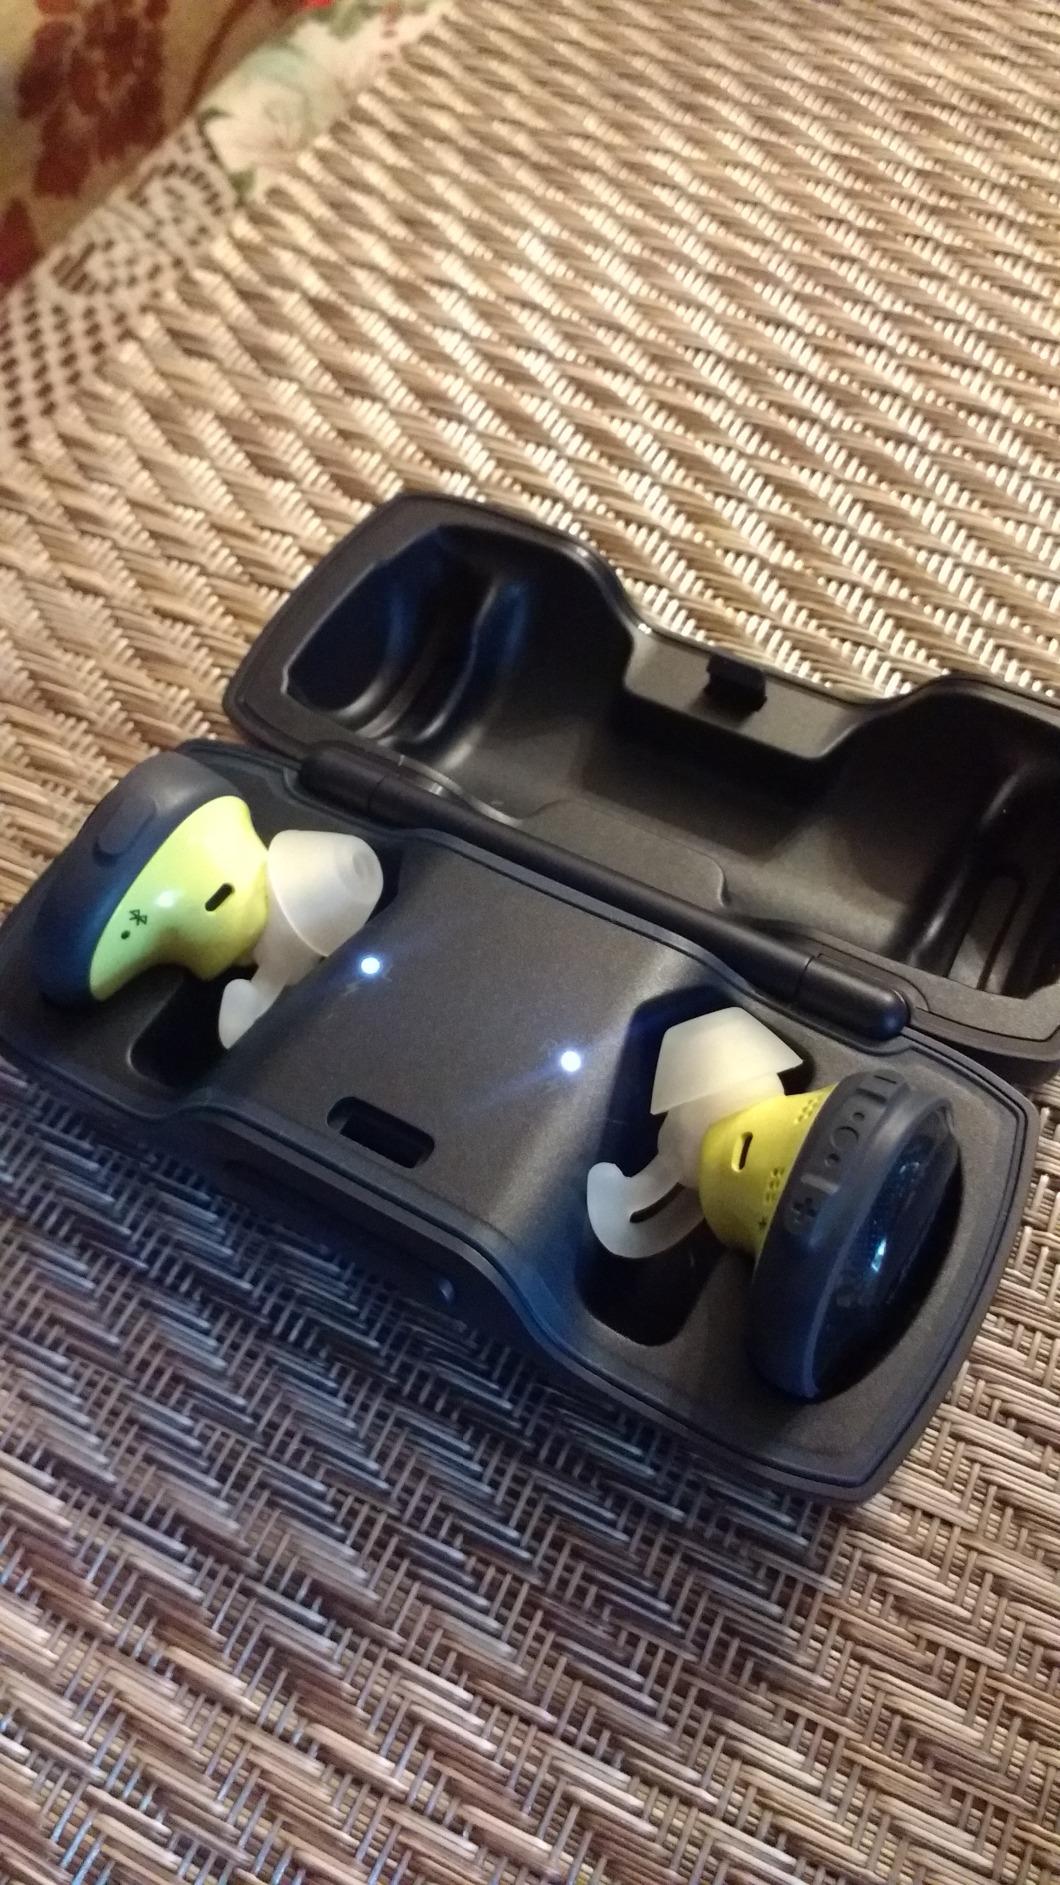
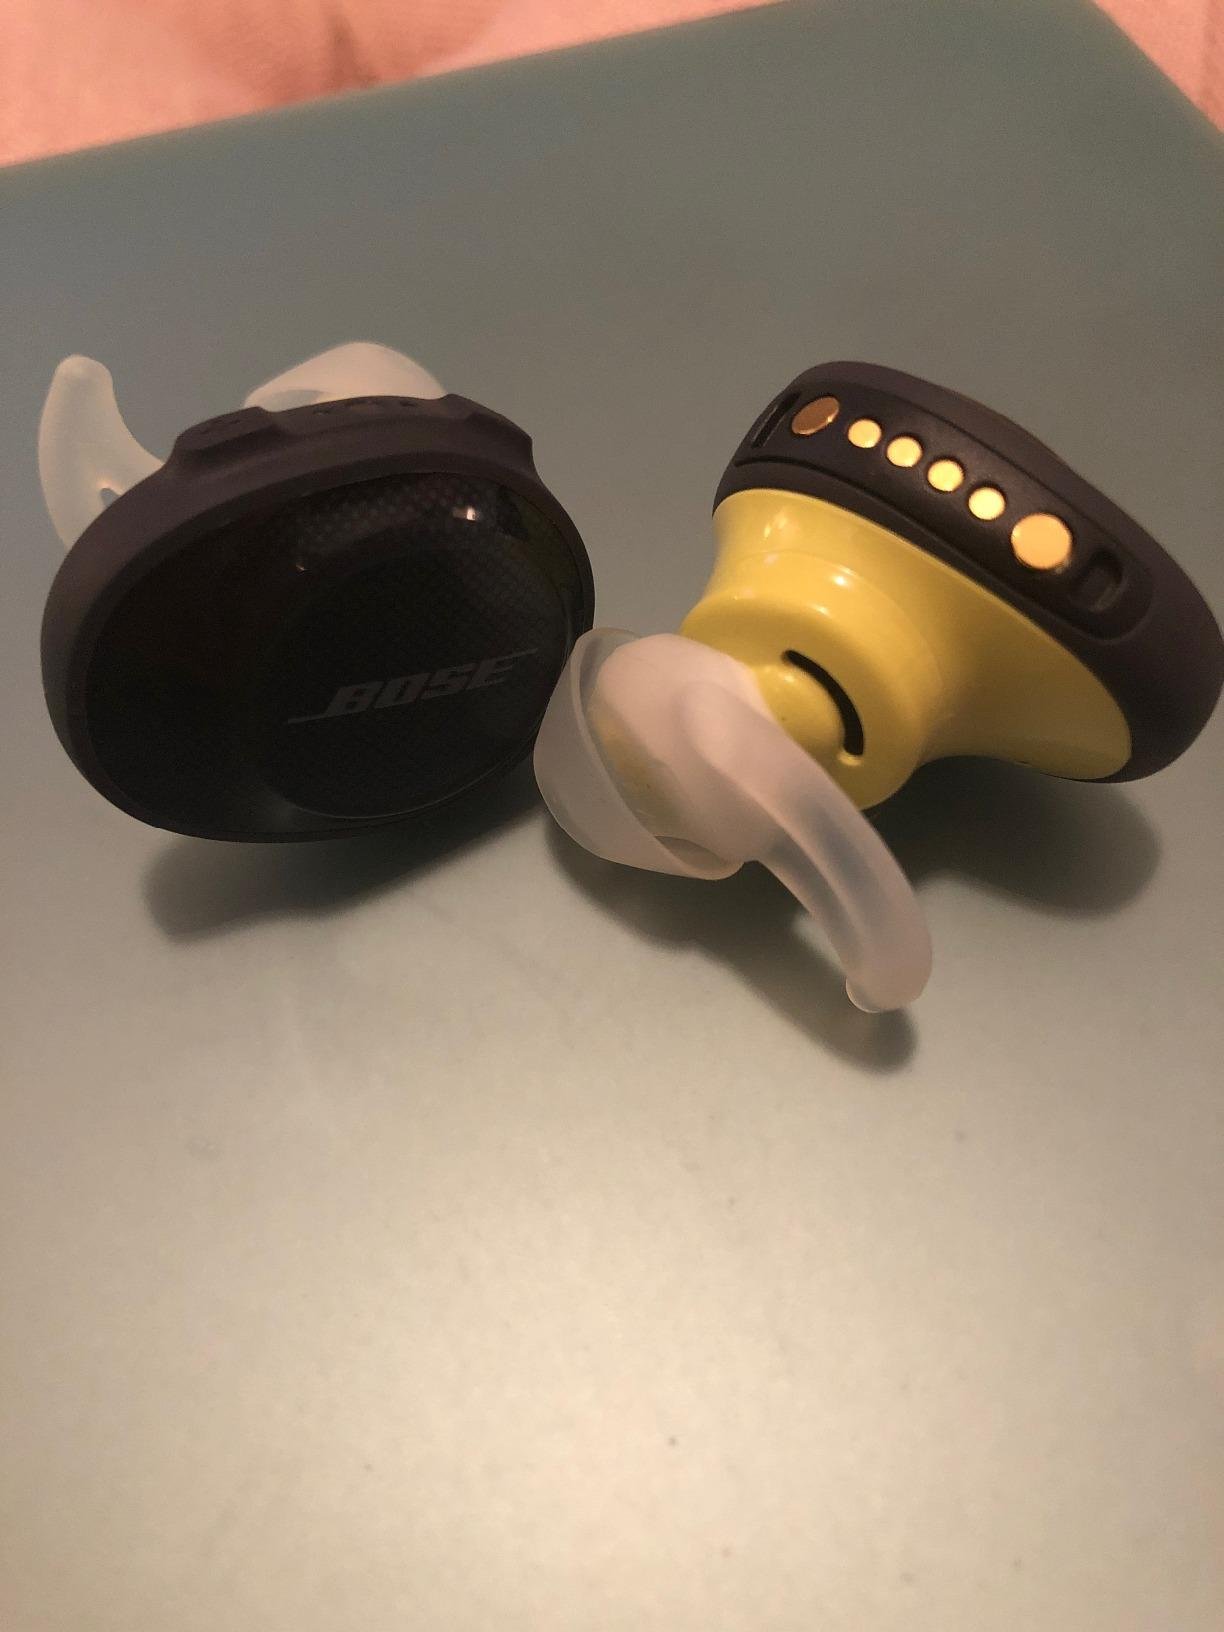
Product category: earbuds
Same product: yes